Laurent Naud

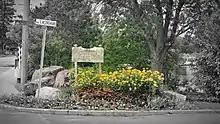

He was an honorary member of the Commission of the centenary of Sainte-Thècle whose festivities took place in 1973–1974. He was also a founding member of the Knights of Columbus Council 2817 of Sainte-Thècle, founded in 1940. The municipality of Sainte-Thècle has attributed to Laurent Naud the status of "great builder" for his social and business involvement. The municipality has given him a toponymic designation "promenade Laurent Naud" which starts from Lacordaire Street and goes along Lac Croche.